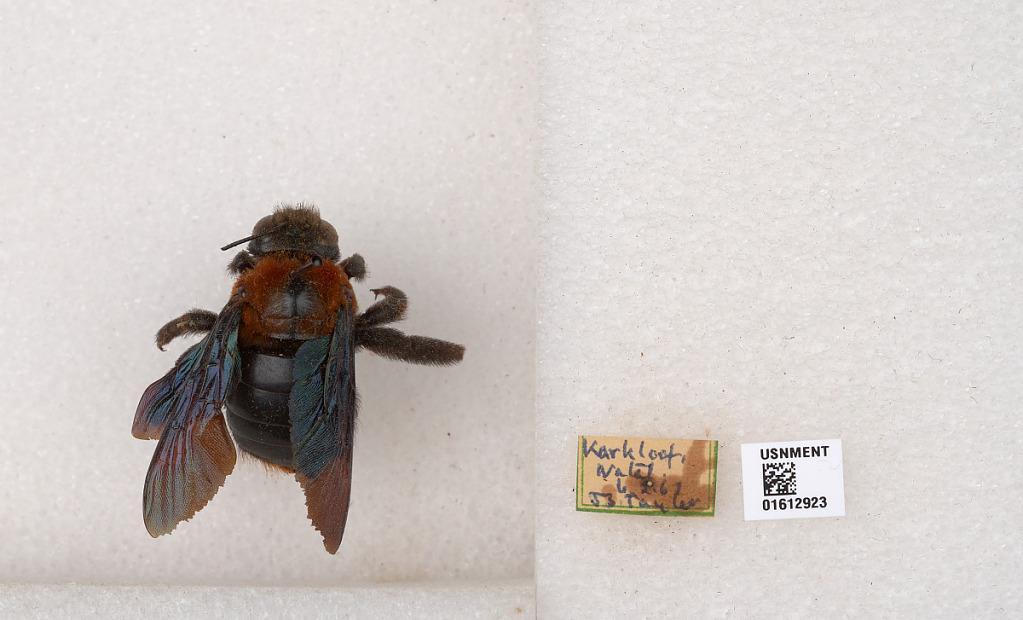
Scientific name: Xylocopa
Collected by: J. Taylor
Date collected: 1967-6-2
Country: South Africa
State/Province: KwaZulu-Natal
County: uMgungundlovu
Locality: Karkloof